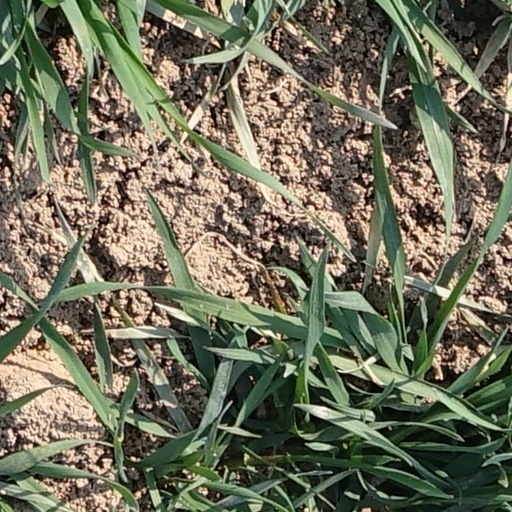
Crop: wheat